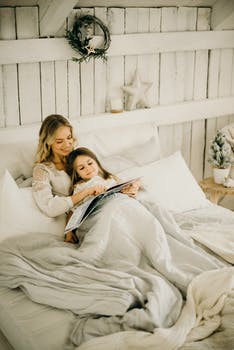
Label: No Watermark